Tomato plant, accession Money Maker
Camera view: vertical (180 deg); turntable rotation: 60 degrees
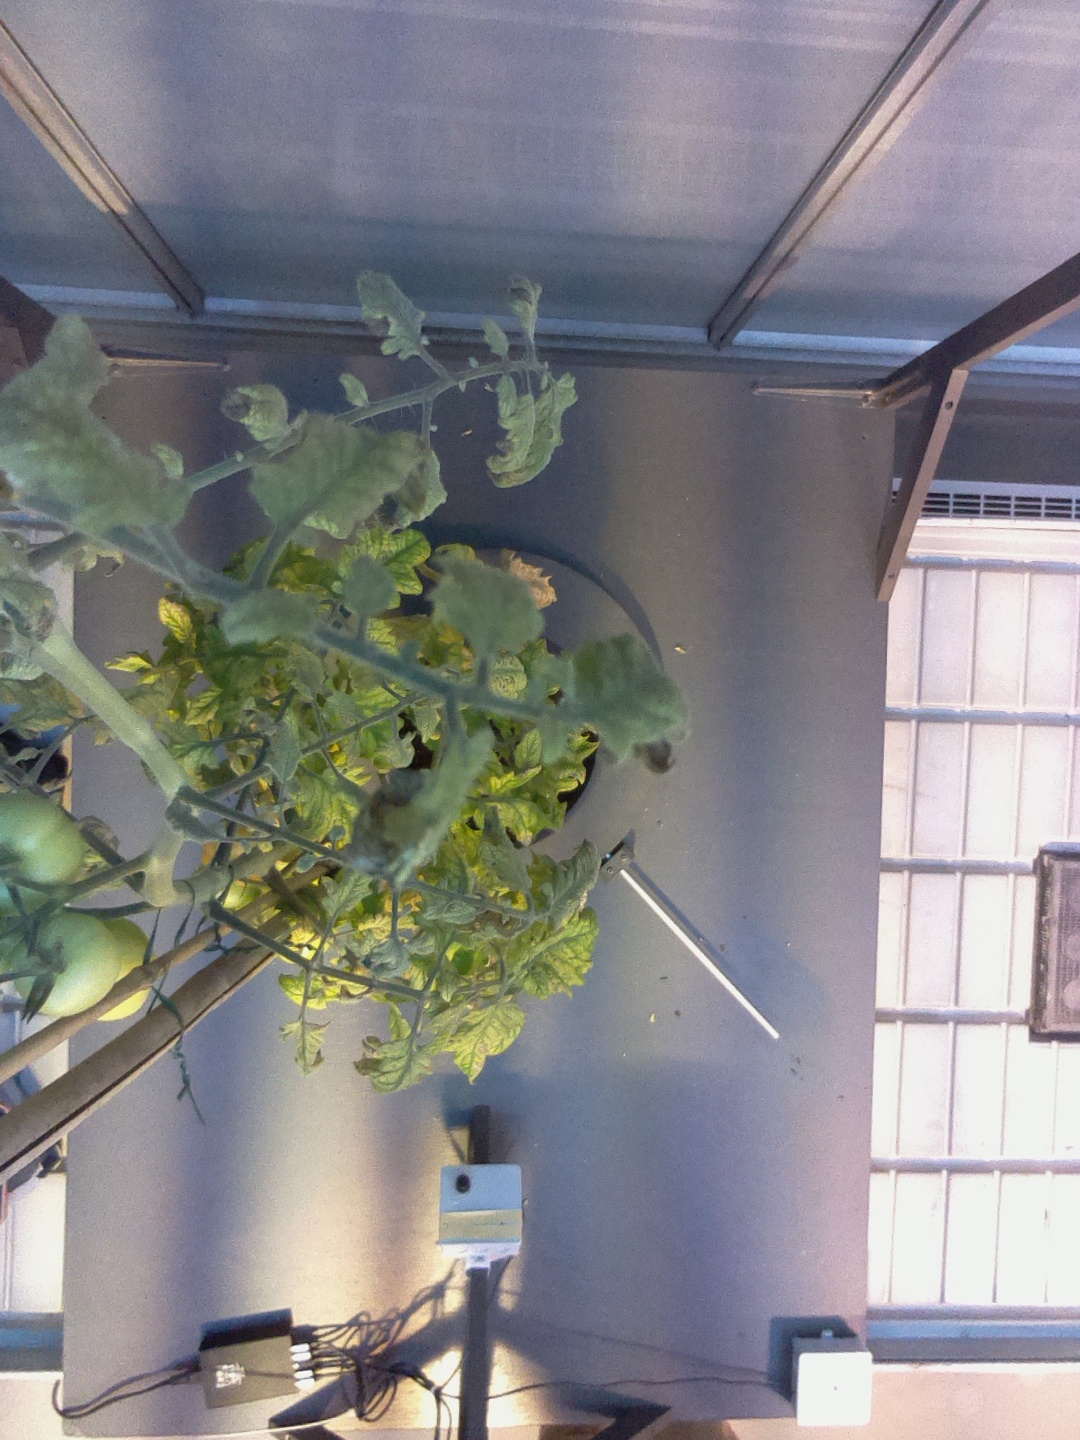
BBCH growth stage 80: fruits start showing typical ripe color (orange -> red)